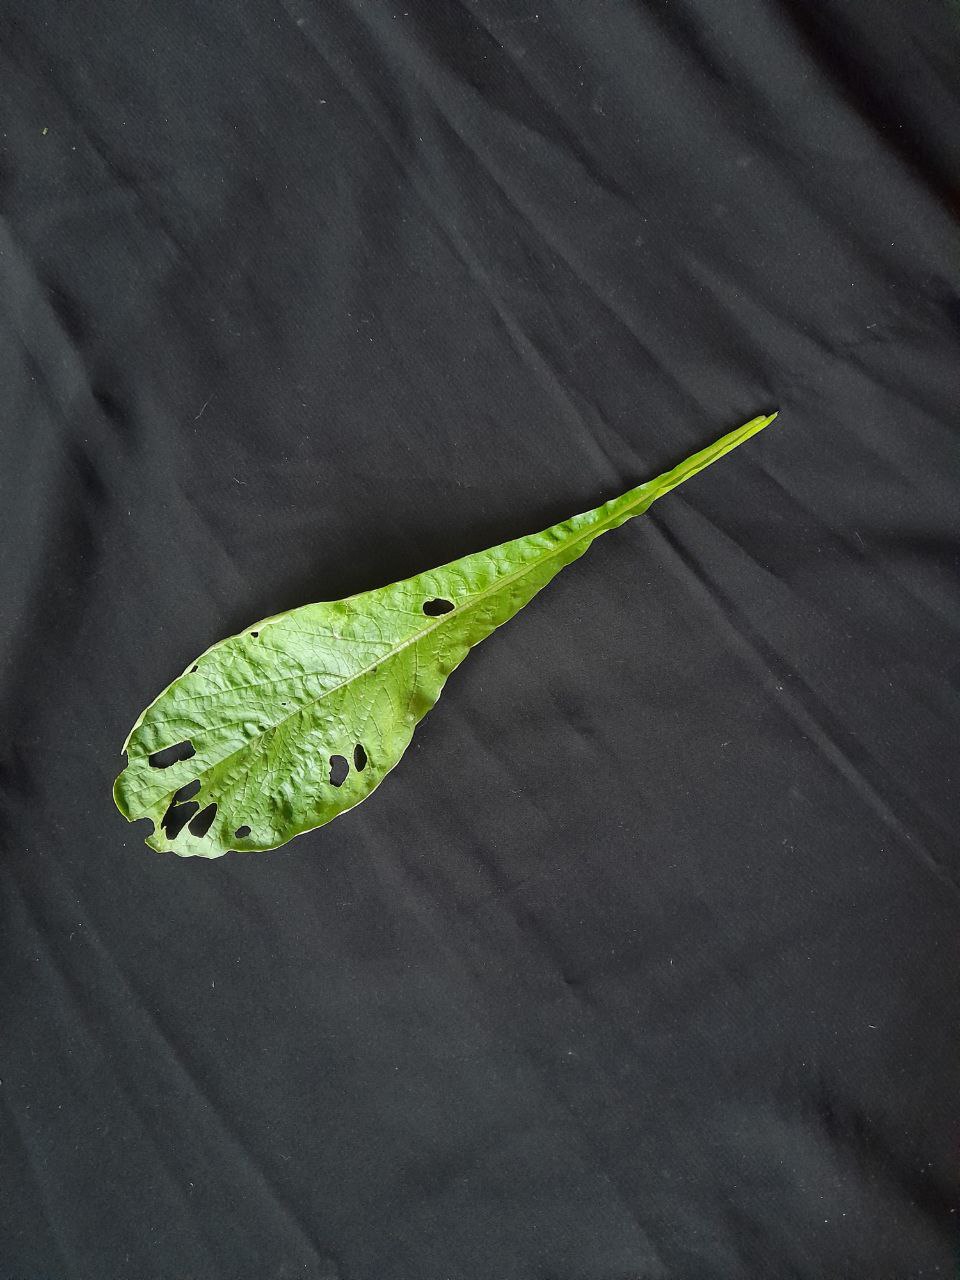
Label: flea beetle